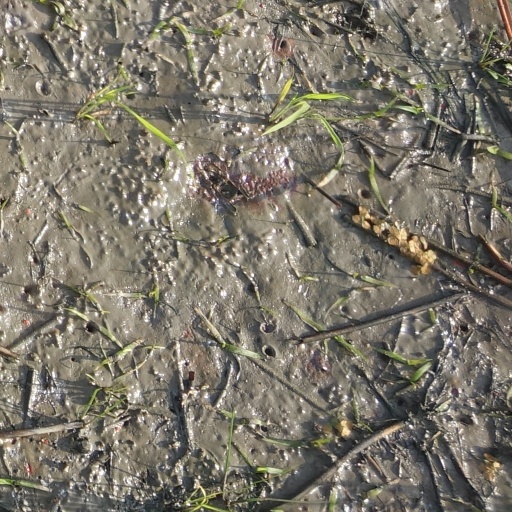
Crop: rice